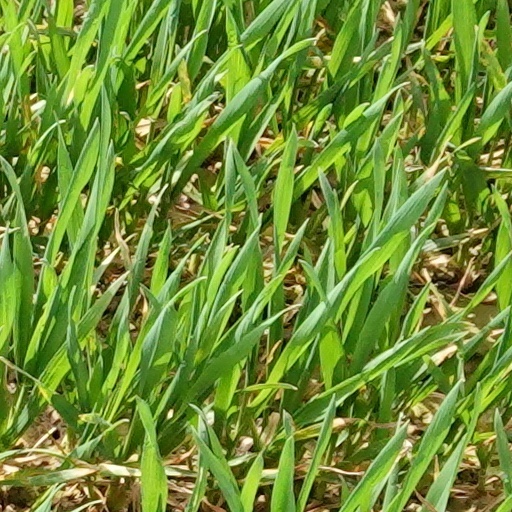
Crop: wheat